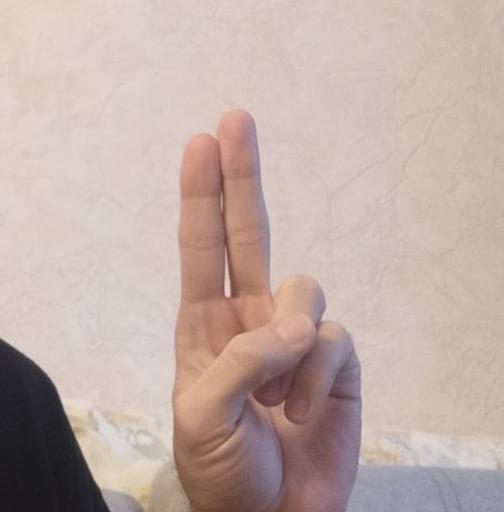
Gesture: two_up